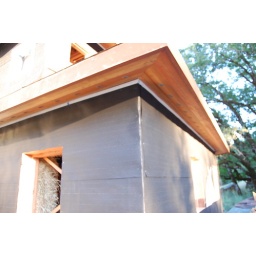
fur soffit detail on bale wall (square and plumb to within 1/2&amp;quot;) double building paper to establish drain plane on bale wall